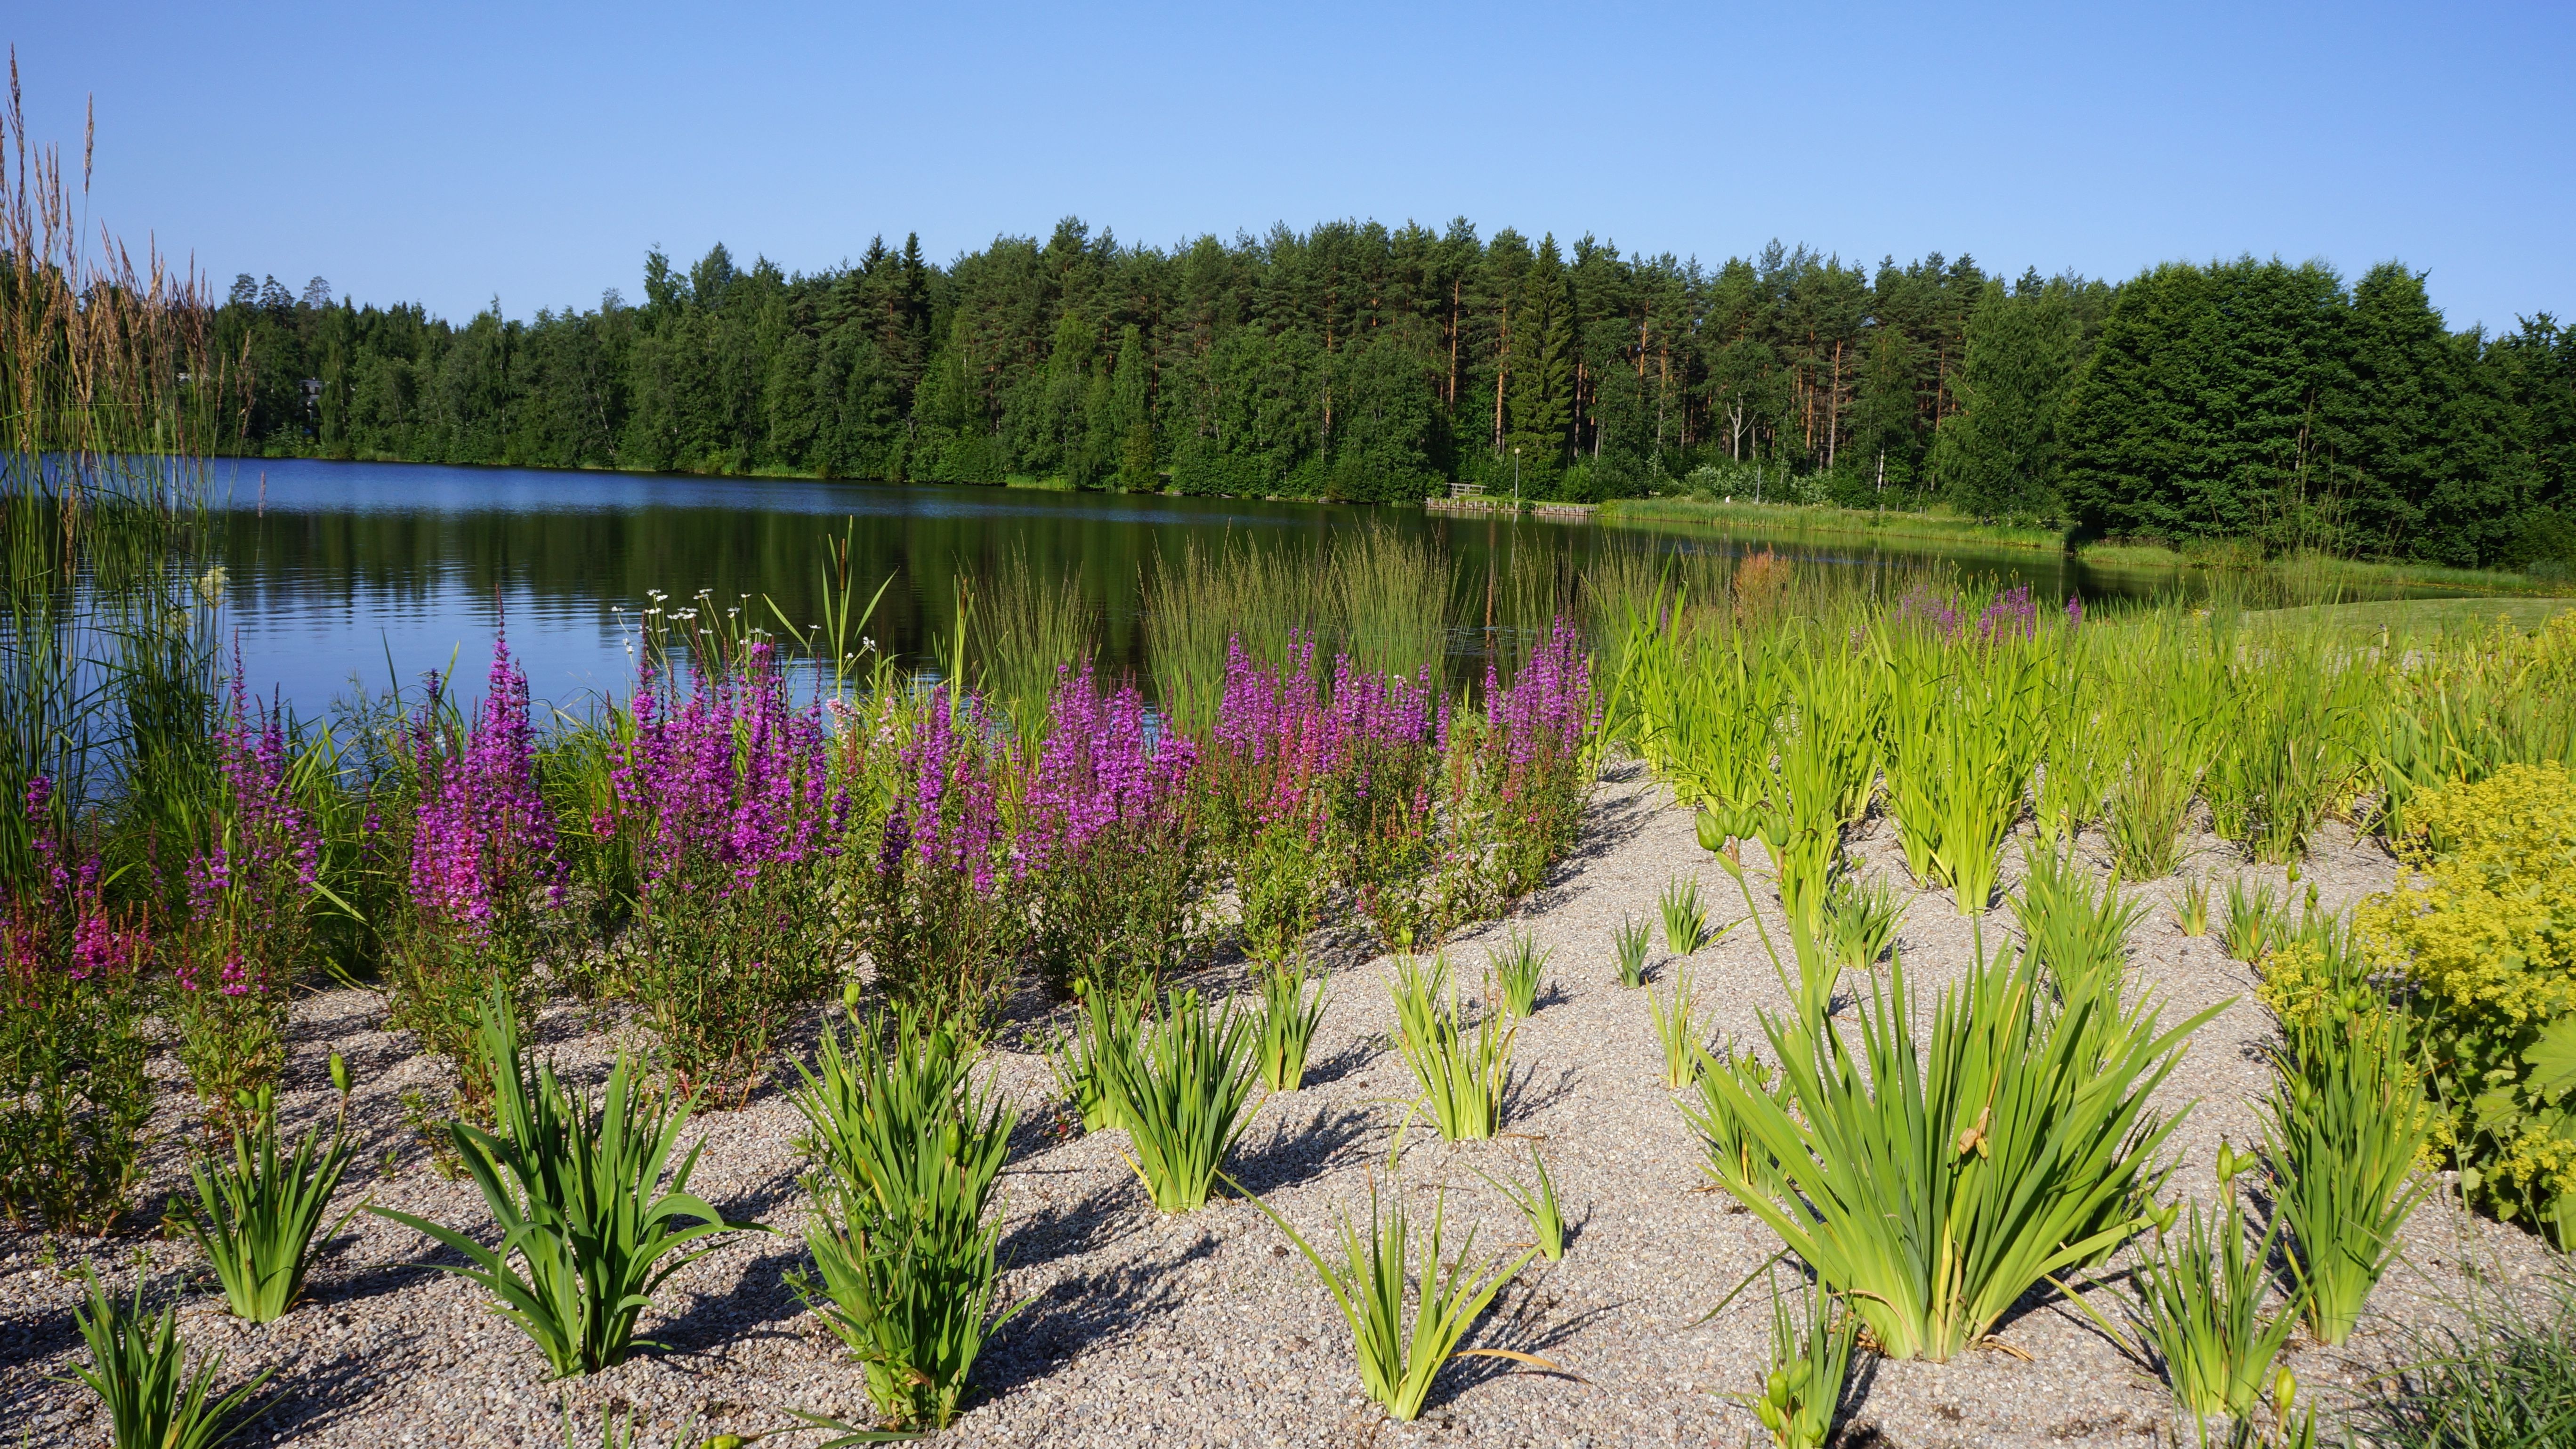
beach, landscape, grass, wilderness, plant, meadow, prairie, flower, lake, summer, pond, park, garden, flora, plants, wildflower, grassland, vegetation, wetland, woodland, habitat, ecosystem, finnish, natural environment, grass family, land plant